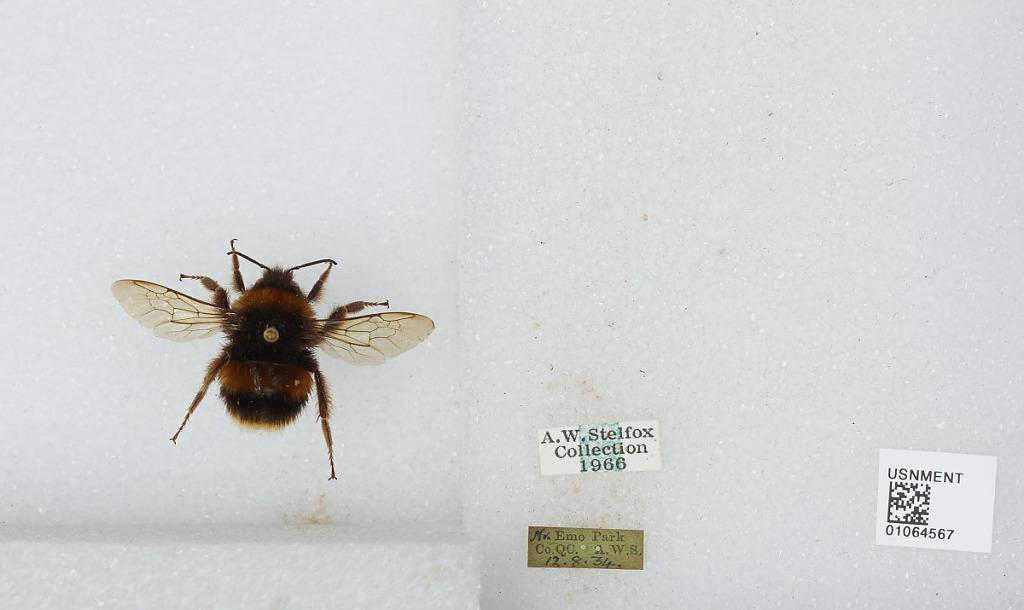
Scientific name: Bombus sp.
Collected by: A. Stelfox
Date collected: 1934-8-12
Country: Ireland
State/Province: Laois
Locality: North Emo Park
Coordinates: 53.1072, -7.1956